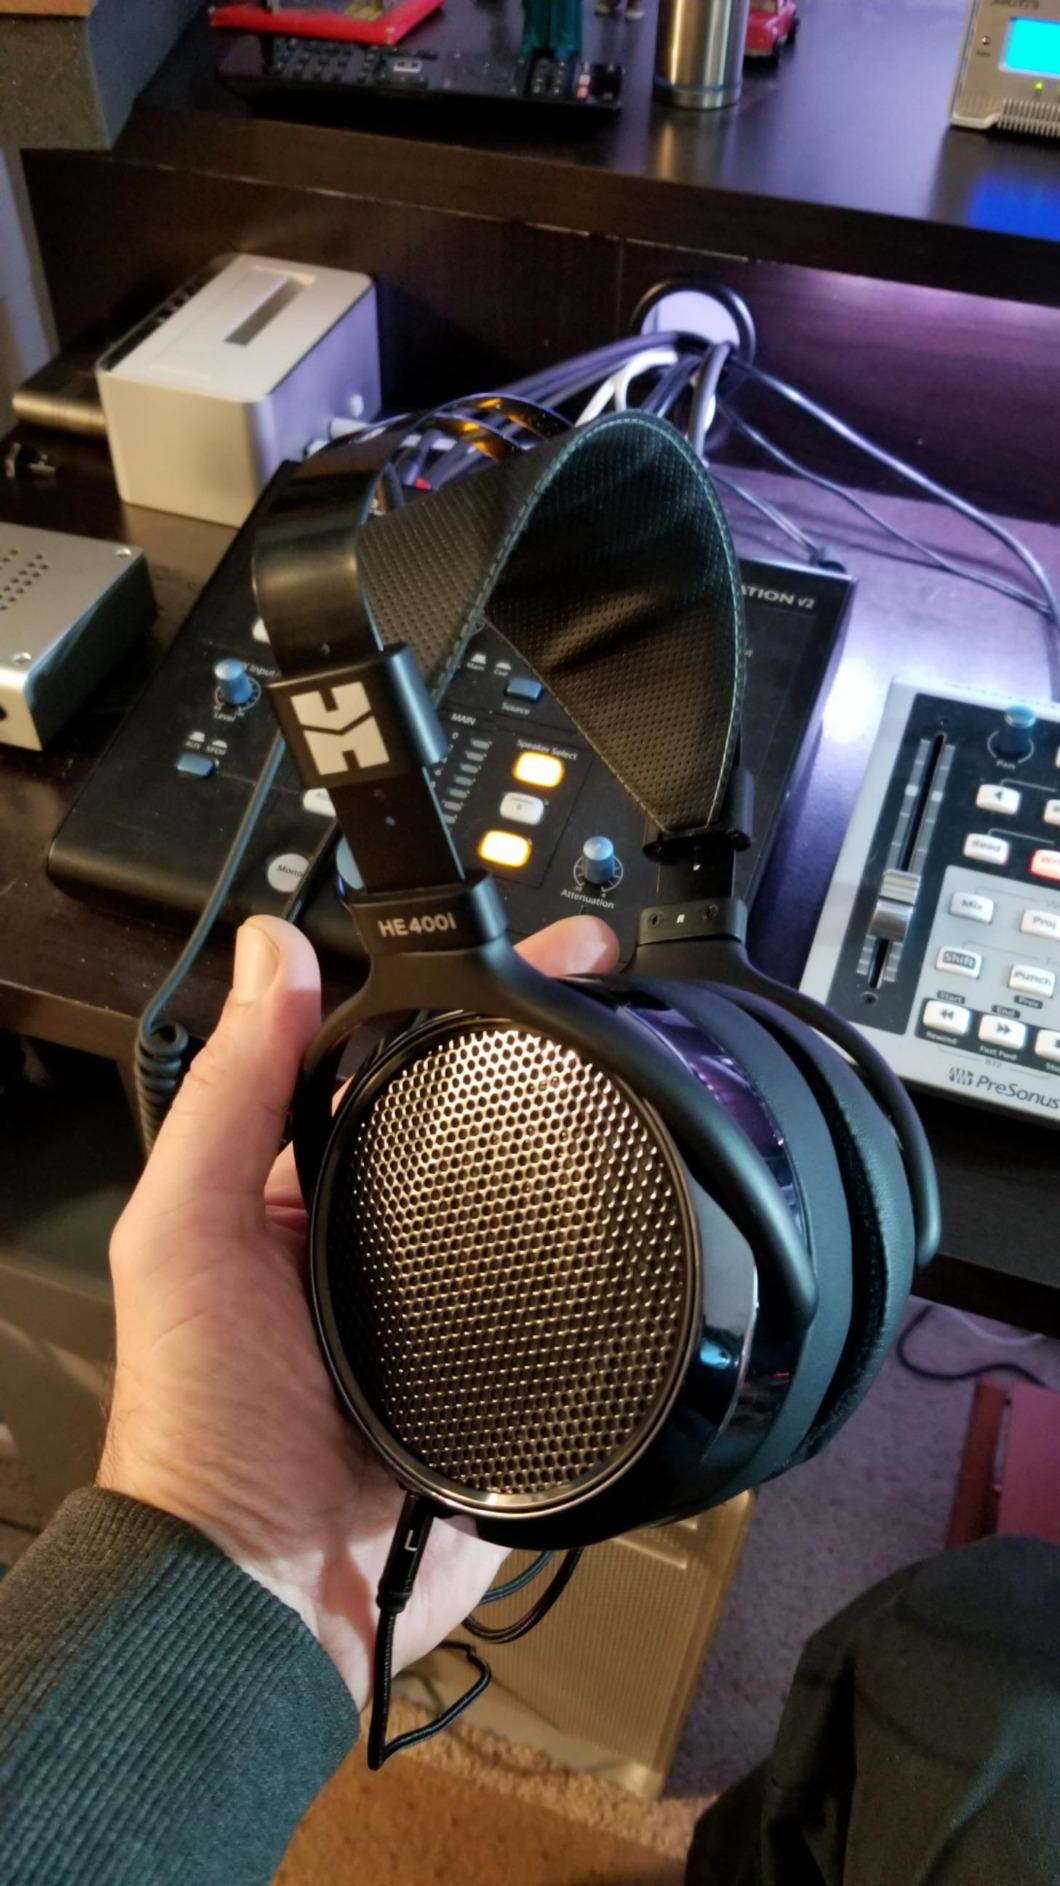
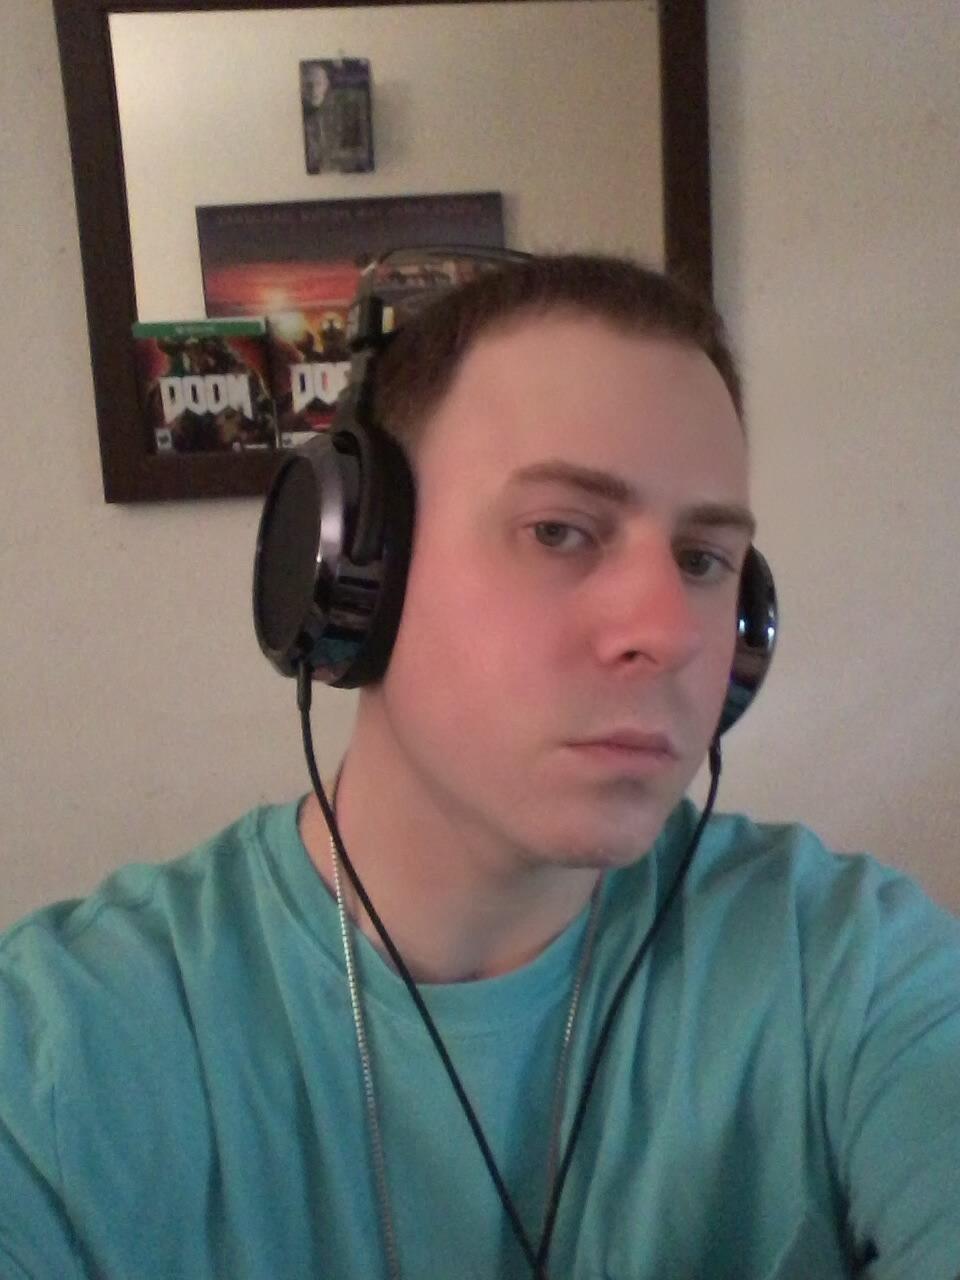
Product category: headphones
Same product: yes